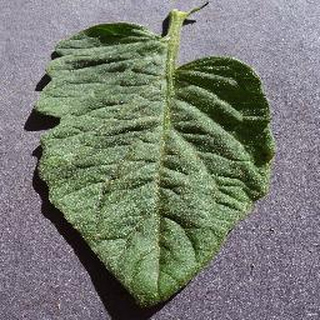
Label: healthy_tomato